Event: Nepal Earthquake
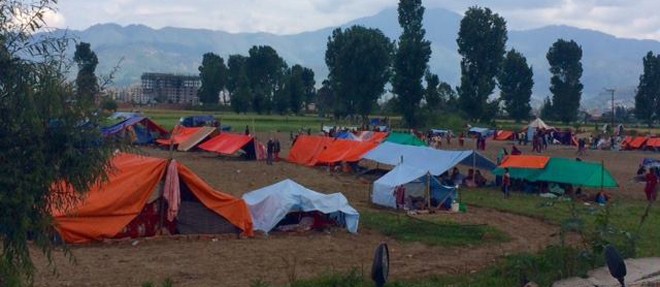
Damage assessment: no_damage